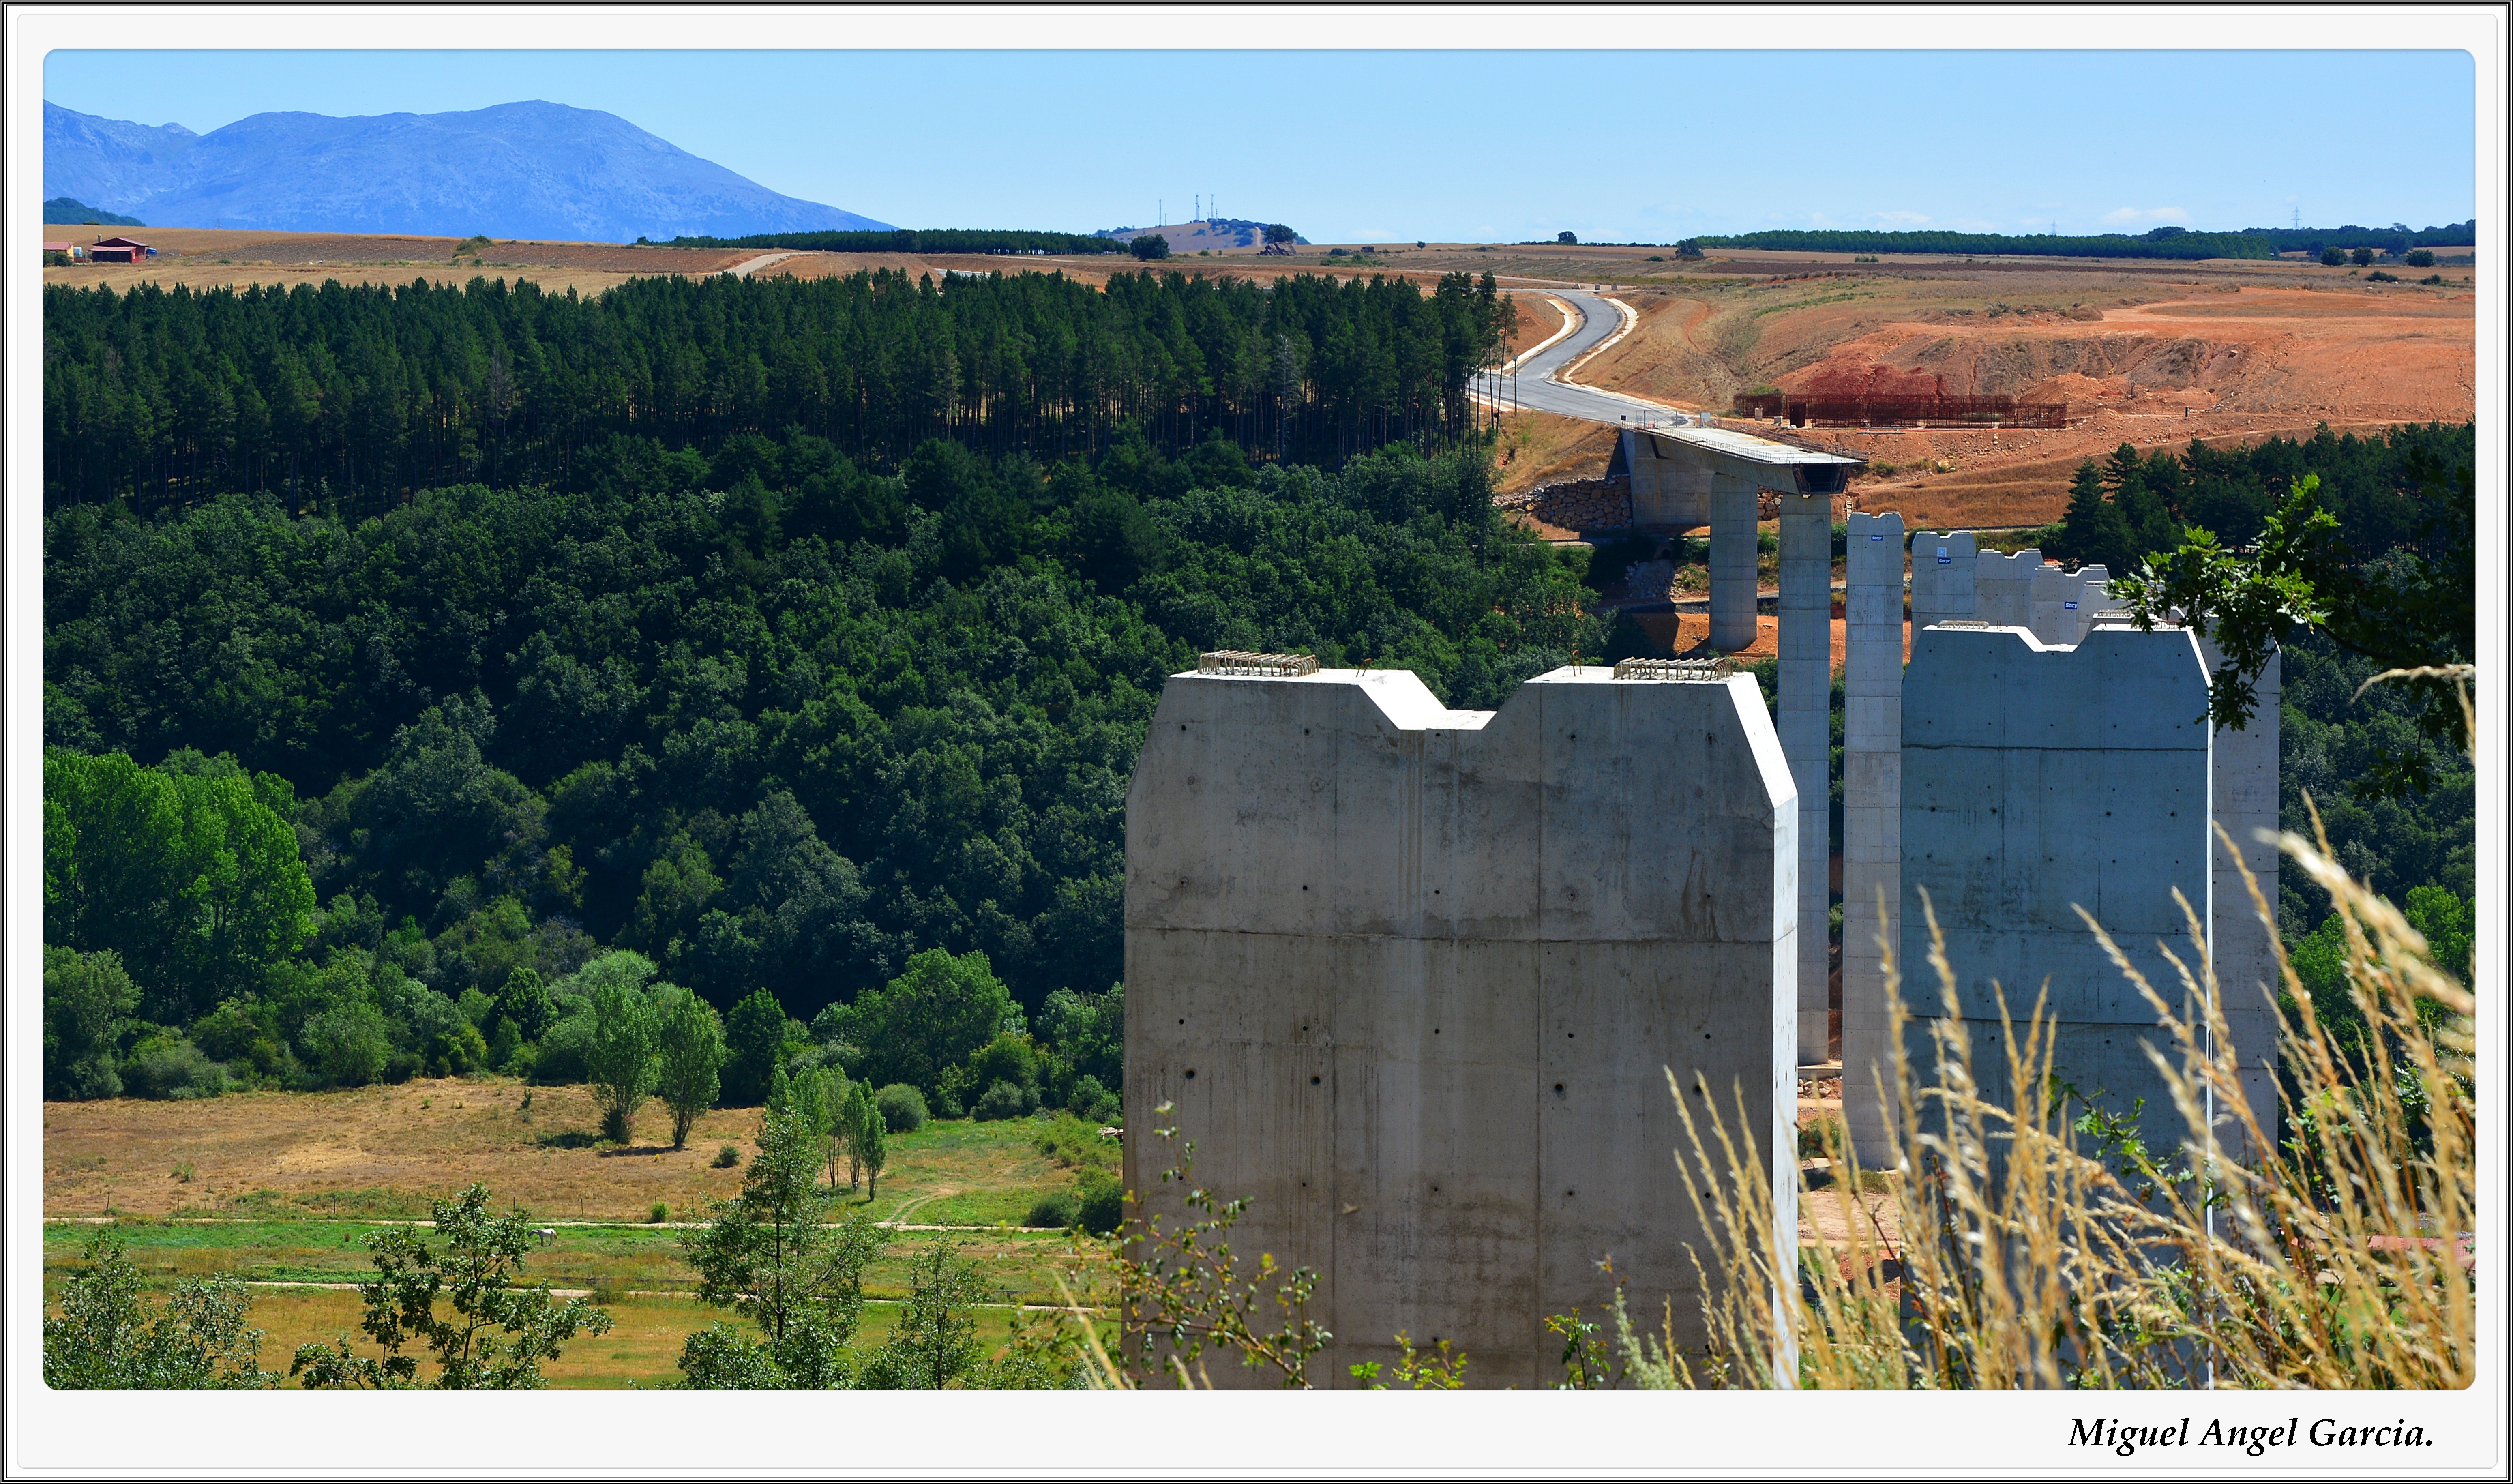
landscape, tree, grass, cloud, sky, field, farm, prairie, hill, village, agriculture, grassland, escarpment, guardo, palencia, miguel, rural area, verano14, grass family, land lot